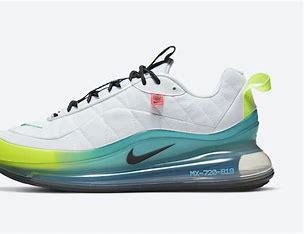
Brand: Nike
Model: MX 720 818